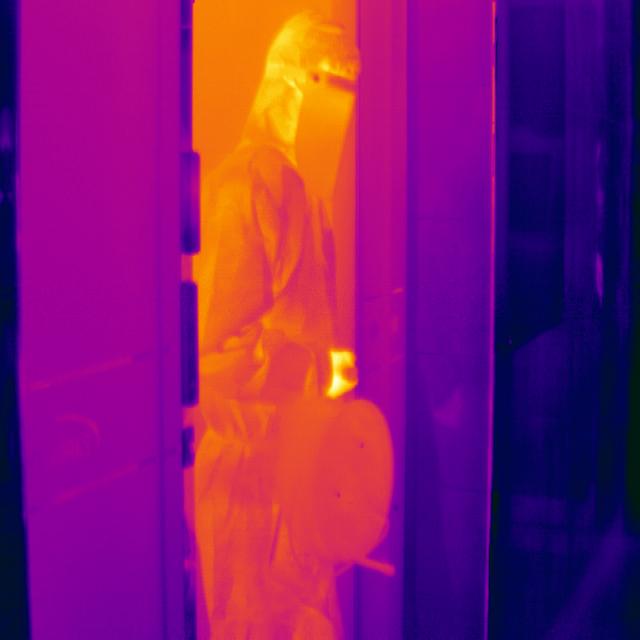
Detected objects:
label: person